Cercanías Bilbao

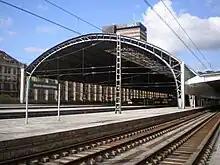
Bilbao-Abando railway station.

Cercanías Bilbao follows the same patterns as other Cercanías networks in the country, as Cercanías Madrid or Cercanías Barcelona. The network consists of four lines, three of which start at Bilbao-Abando and the last starts at the nearby Bilbao La Concordia station. They all link the center of Bilbao with other municipalities within and beyond the metropolitan area. There are four lines, named C-1, C-2, C-3, and C-4; the first two follow the Estuary of Bilbao, the C-3 reaches municipalities outside the metropolitan area, and the C-4 reaches the westermost area of Biscay. The network has connections with Metro Bilbao (rapid transit), Euskotren (commuter rail), Renfe (regional trains), the tram and Bilbao's bus station, Termibus.